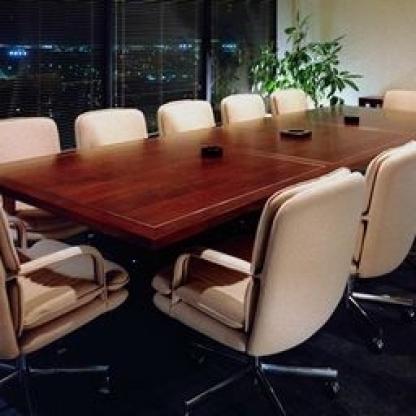
Scene: Indoor